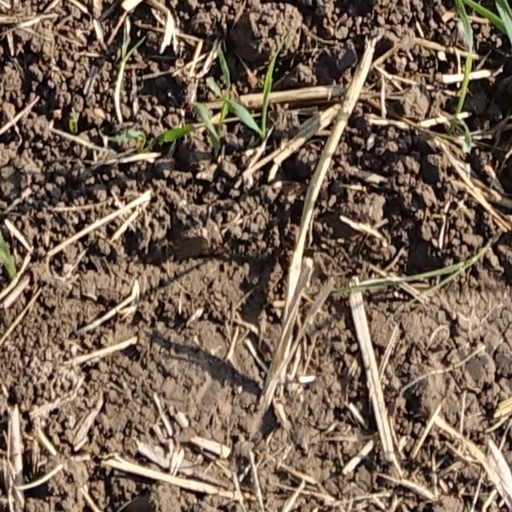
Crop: wheat